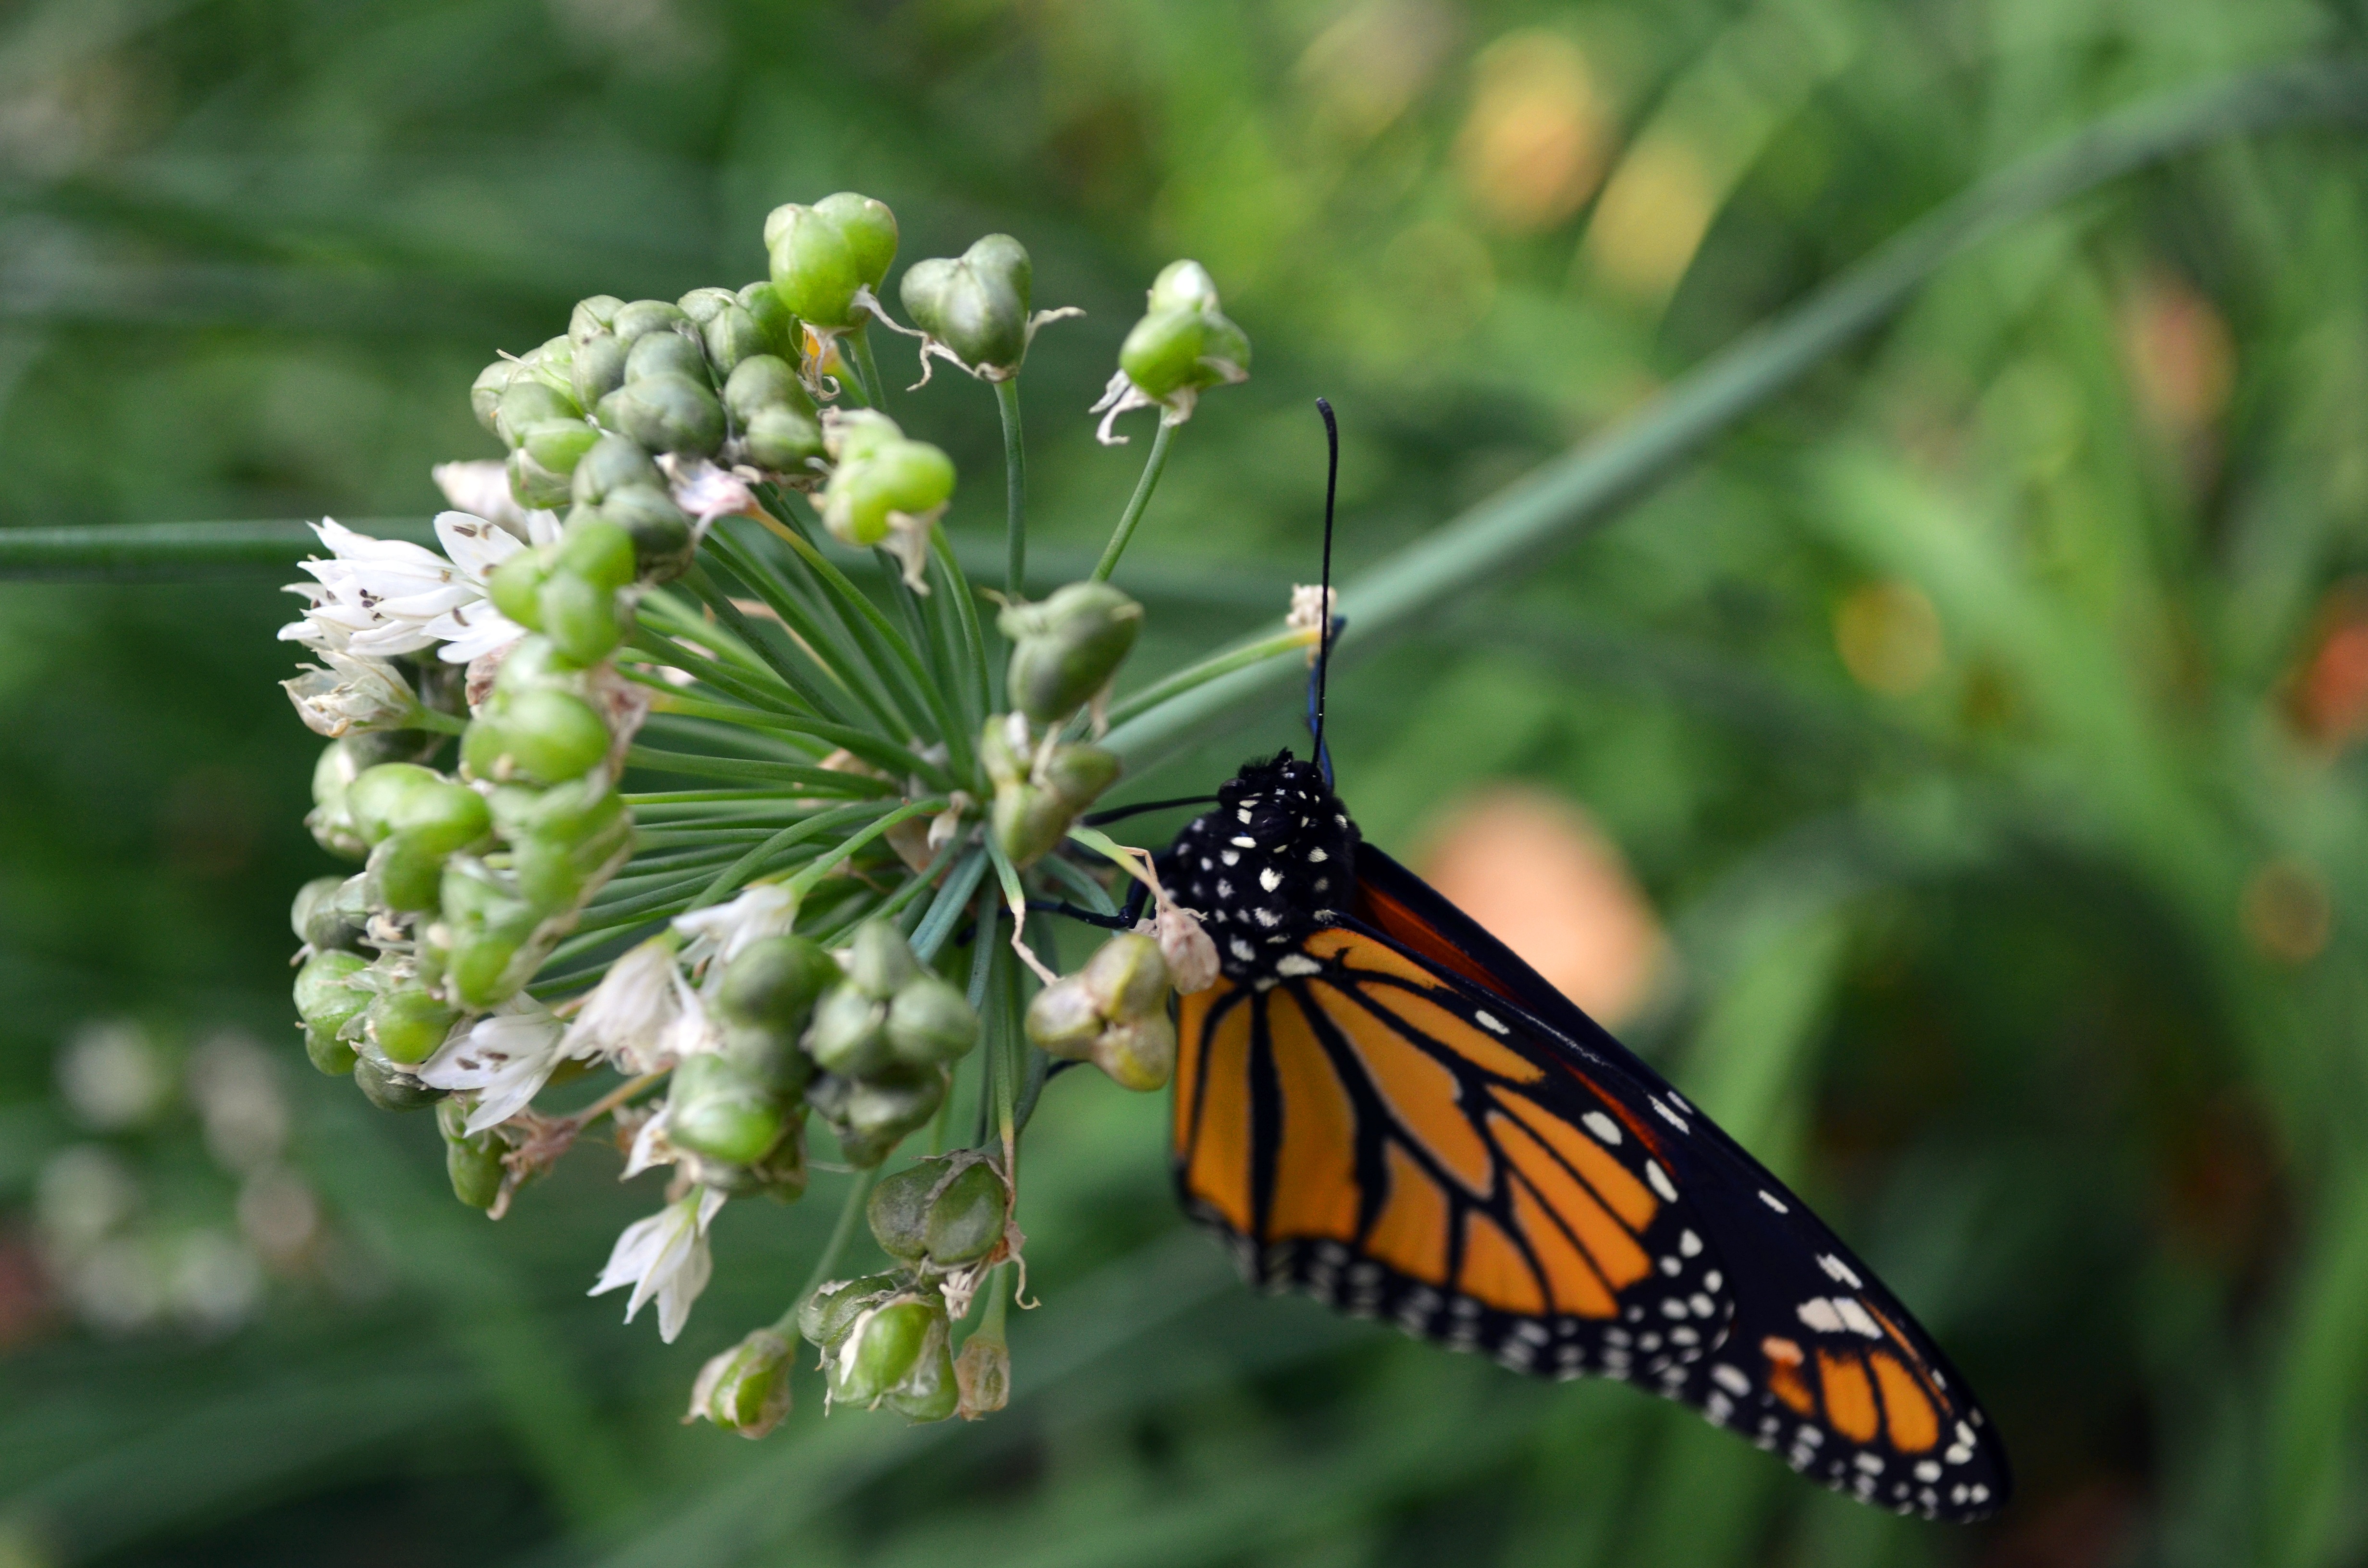
nature, plant, flower, wildlife, insect, macro, botany, butterfly, colorful, flora, fauna, invertebrate, monarch, monarch butterfly, wings, delicate, nectar, macro photography, arthropod, pollinator, moths and butterflies, lycaenid